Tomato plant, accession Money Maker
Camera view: vertical (180 deg); turntable rotation: 240 degrees
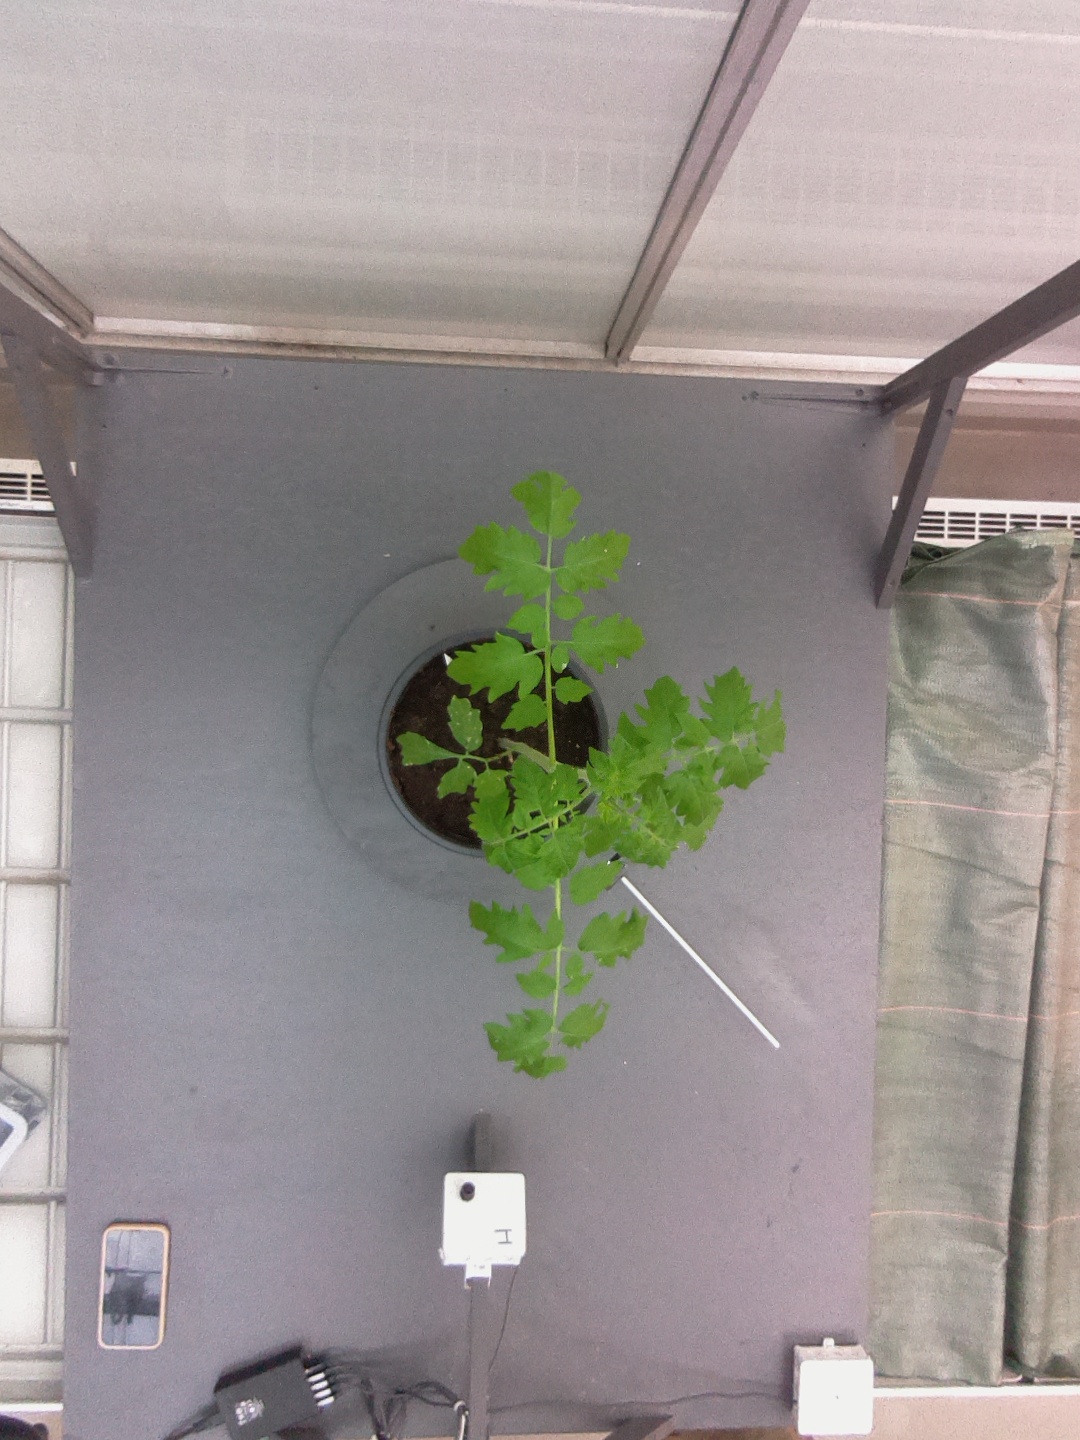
BBCH growth stage 13: 6 of true leaves visible